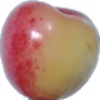
Label: cherry_rainier